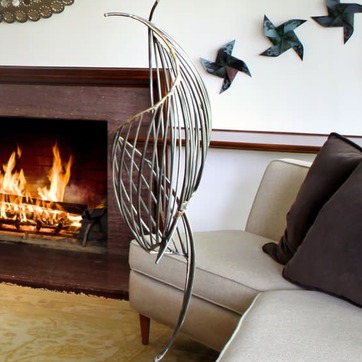
Material: metal